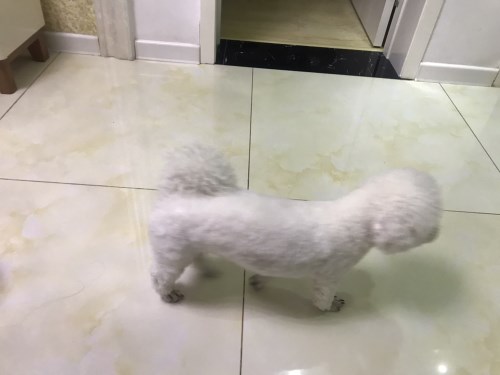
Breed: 3083-n000117-Bichon_Frise